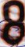
Number: 8